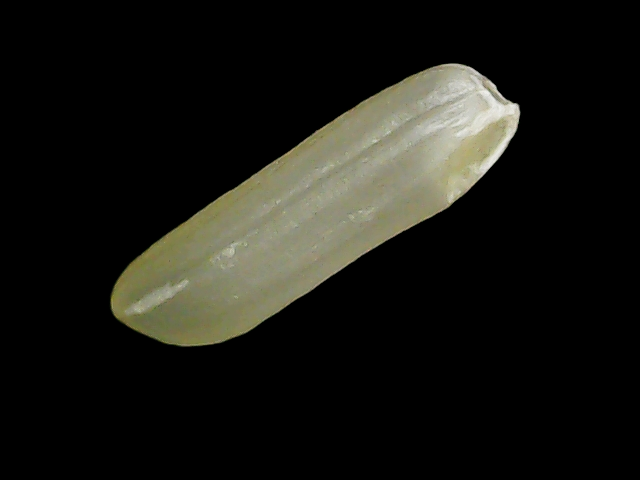
Rice variety: Binadhan21